Esteban Cambiasso

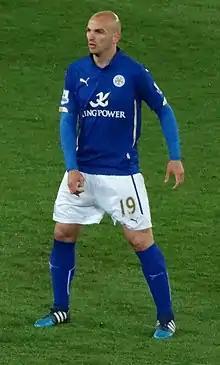
Cambiasso playing for Leicester City in 2015

On 28 August 2014, Cambiasso signed a one-year deal with newly promoted Premier League club Leicester City, joining on a free transfer, having been released by Inter at the end of their 2013–14 season. In his first interview since joining the club, Cambiasso cited the club's desperate pursuit of him and the lure of Premier League football as the reasons he signed. He was called up for his first game three days after signing, a 1–1 draw at the King Power Stadium against Arsenal, as an unused substitute. Cambiasso made his debut for Leicester on 13 September against Stoke City, coming on as a half-time substitute and impressing in the club's 1–0 win, their first of the league season. His first goal was an equaliser as Leicester beat Manchester United 5–3 at home after trailing 1–3 with 30 minutes to play. Cambiasso scored his second goal of the season, an opener in the fourth minute following an assist from Leonardo Ulloa, in a 3–2 loss against Queens Park Rangers at Loftus Road. That was Leicester's first goal in 504 minutes without scoring, or 56 days. On 4 April 2015, Cambiasso gave Leicester a 12th-minute lead against West Ham United in a game that "the Foxes" would go on to win 2–1, their first league victory in eight matches, stretching back to 10 January 2015. This started a run of seven wins and one draw from Leicester's final nine Premier League fixtures, with the team finishing 14th in the table.